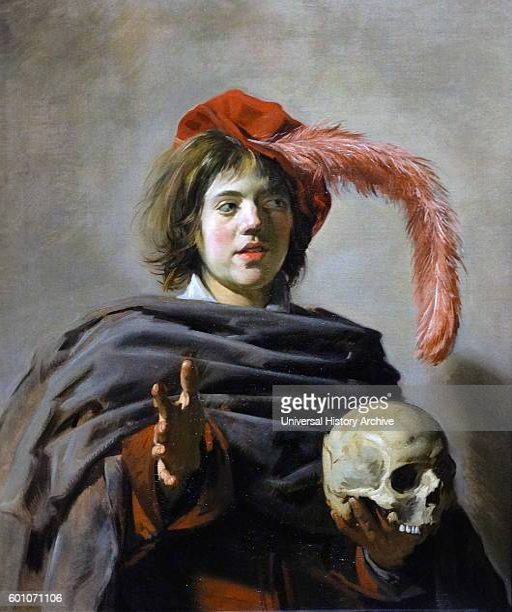
painting titled person holding a skull by visual artist